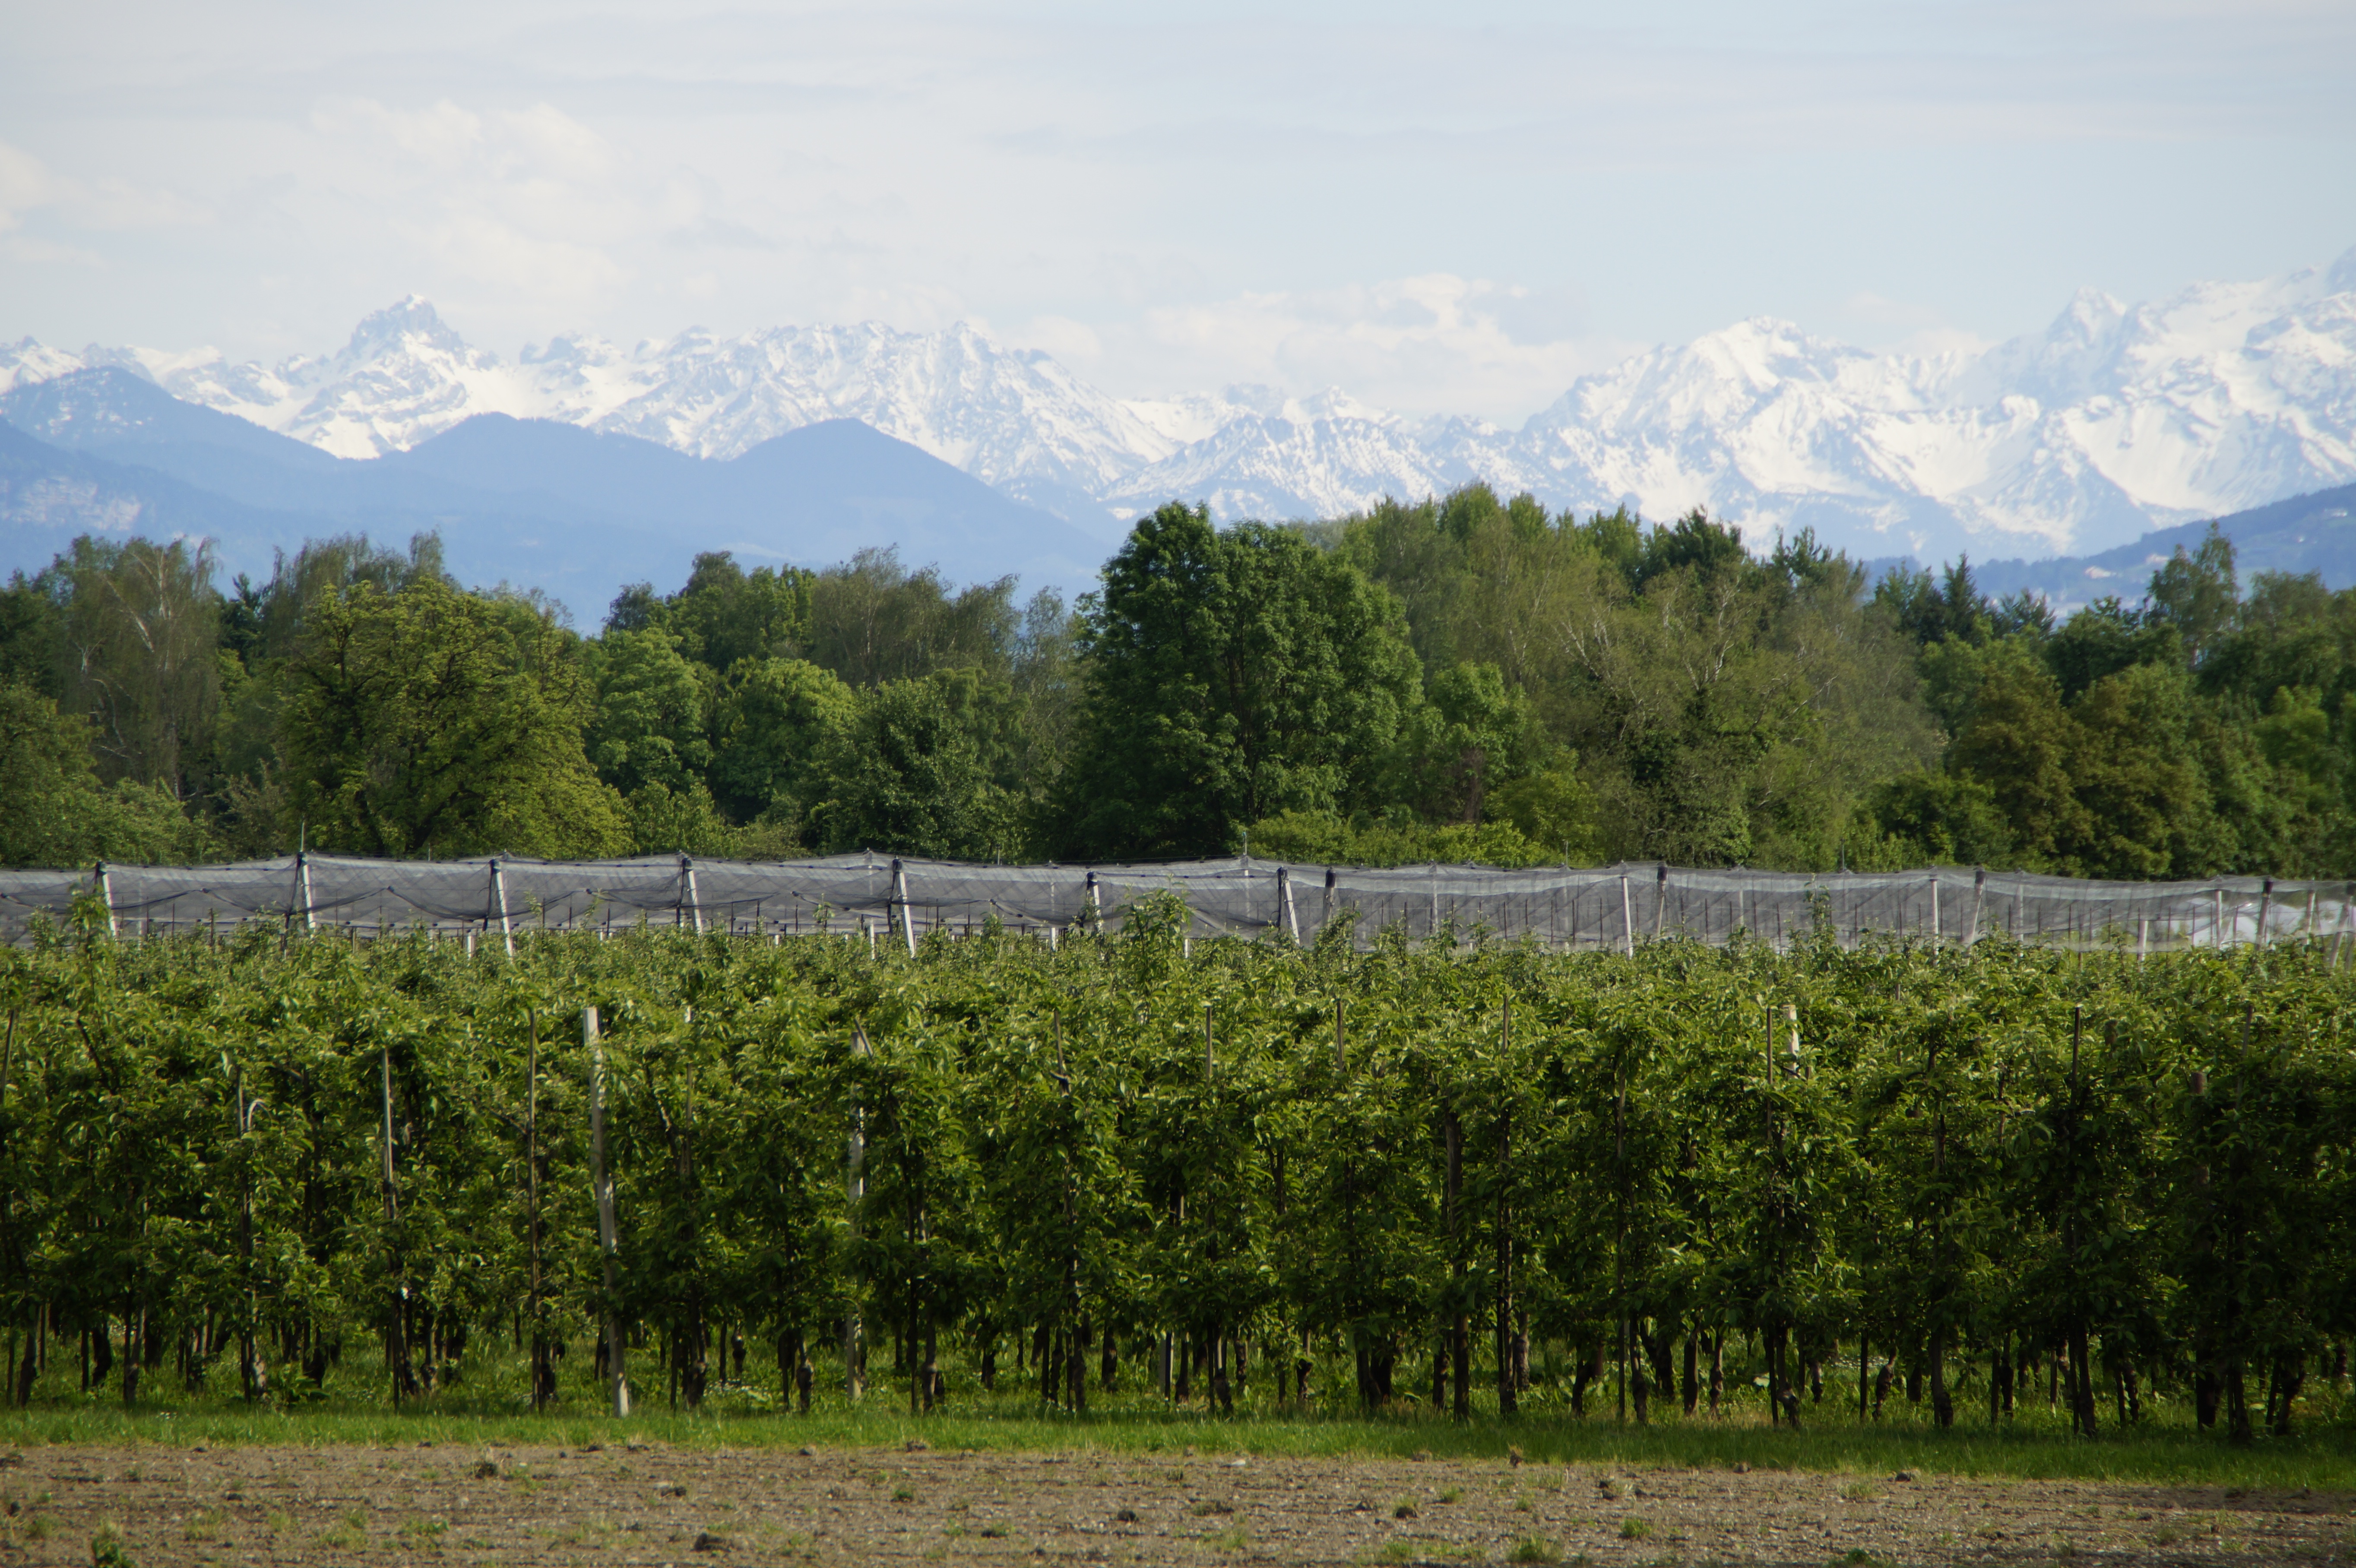
landscape, tree, mountain, vineyard, field, farm, meadow, lake, valley, panorama, spring, alpine, agriculture, mountains, vision, plantation, ecosystem, rural area, good view, fruit growing, apple trees, upper swabia, mountainous landforms